Fazıl Önder

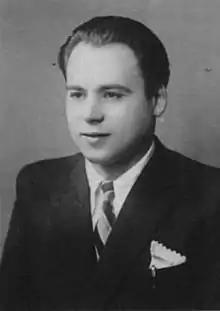

Fazıl Önder (1926 – 1958) was a Turkish Cypriot journalist who was assassinated.